Duchy of Brittany

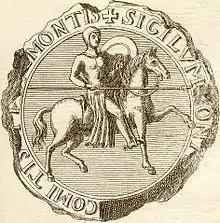
Seal of Conan IV, Duke of Brittany

Alan IV returned from Crusade in 1101. In 1112, Alan IV's son Conan III inherited Brittany on the abdication of his father, who retired to the monastery of Redon. By 1113, Conan III married Maude, an illegitimate daughter of King Henry I of England. With Maude he had three children, Hoel, Bertha, and Constance. During his reign he strengthened the rule of the duchy.